EuroBasket 1999

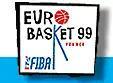

The 1999 FIBA European Championship, commonly called FIBA EuroBasket 1999, was the 31st FIBA EuroBasket regional basketball championship held by FIBA Europe, which also served as Europe qualifier for the 2000 Olympic Tournament, giving a berth to the top five (or six, depending on Serbia reaching one of the top five places) teams in the final standings. It was held in France between 21 June and 3 July 1999. Sixteen national teams entered the event under the auspices of FIBA Europe, the sport's regional governing body. The cities of Antibes, Clermont-Ferrand, Dijon, Le Mans, Paris, Pau and Toulouse hosted the tournament. Italy won its second FIBA European title by defeating Spain with a 64–56 score in the final. Italy's Gregor Fučka was voted the tournament's MVP.